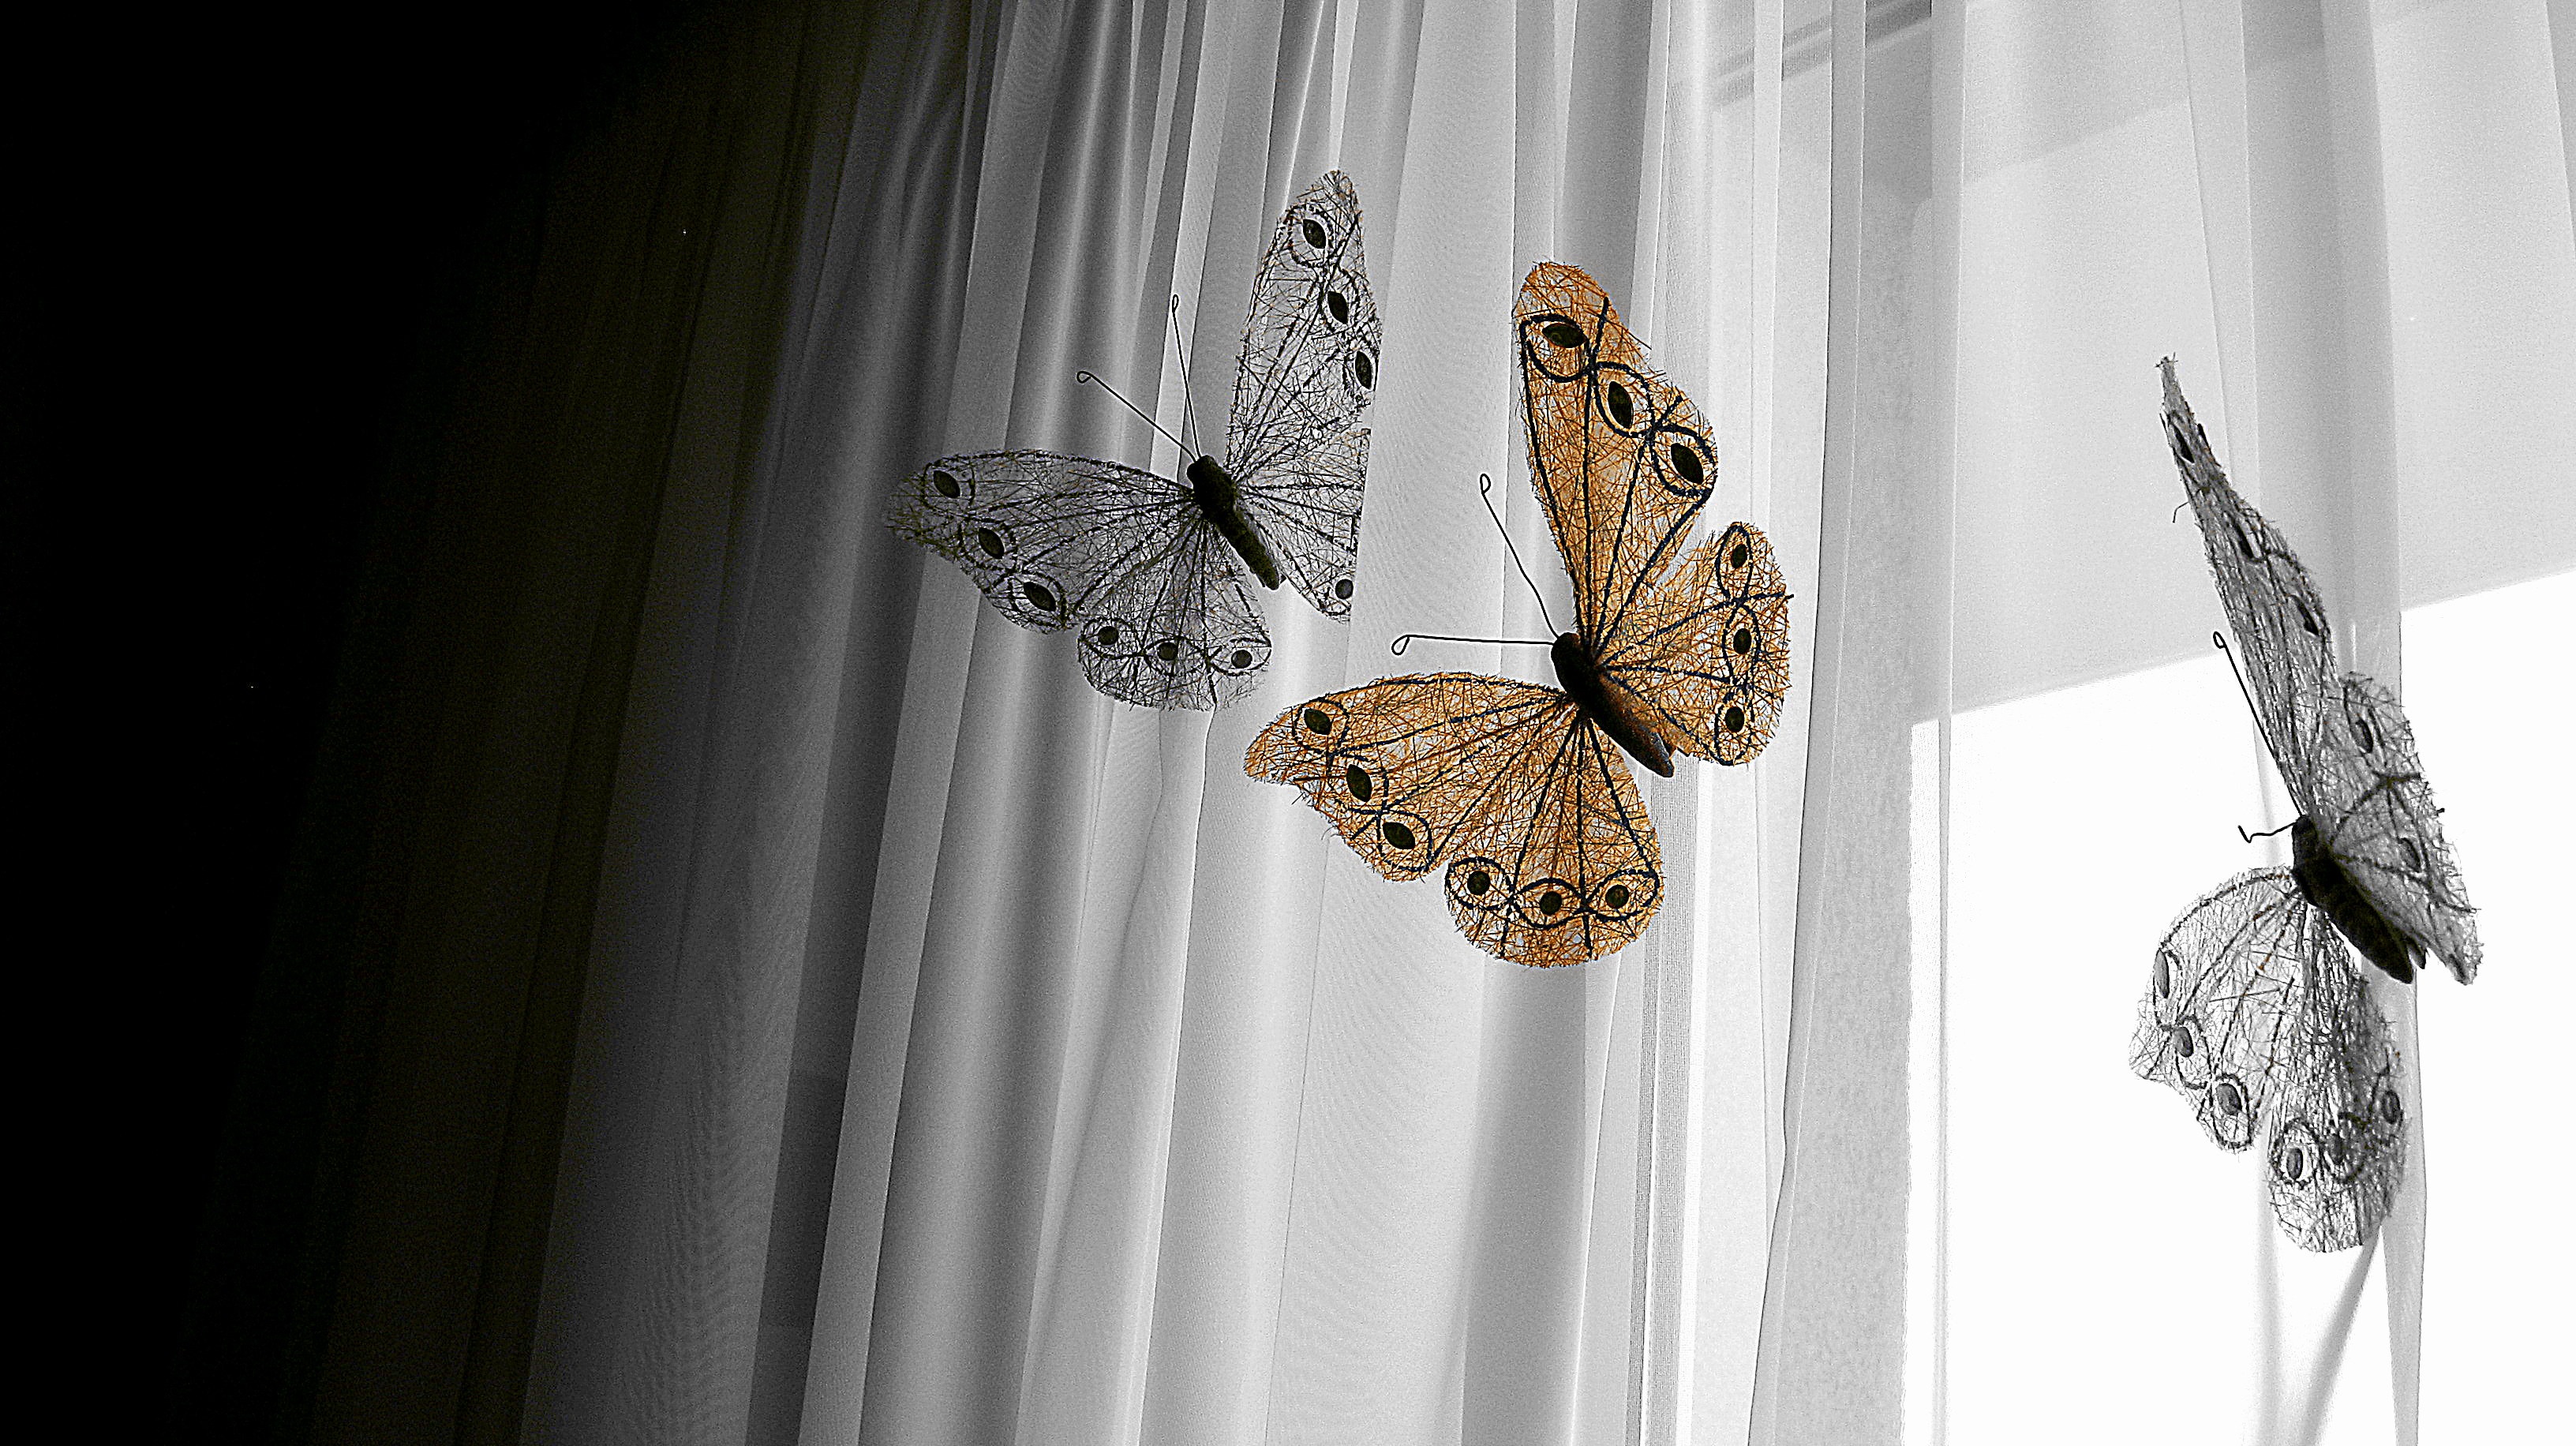
nature, branch, wing, white, house, leaf, window, decoration, pattern, insect, butterfly, lighting, invertebrate, twig, interior design, design, moths and butterflies